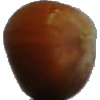
Label: nut_forest